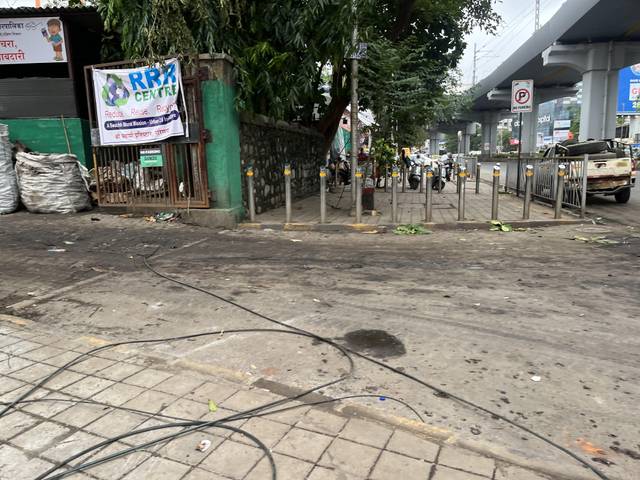
Region: India
Coordinates: 19.174, 72.837